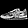
Label: Sneaker